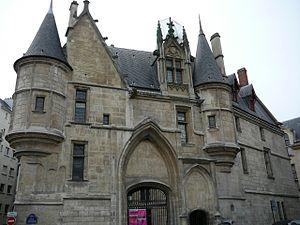
Hôtel de Sens, construit par l'archevêque Tristan de Salazar
Étienne Tristan de Salazar, né vers 1431 à Saint-Maurice-Thizouaille, et mort le 11 février 1519 à Paris, est un prélat français, archevêque de Sens de 1474 à sa mort.